The Beauty Market

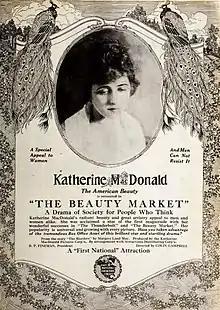
Advertisement

The Beauty Market is a 1919 American drama film directed by Colin Campbell and written by Margery Land May. The film stars Katherine MacDonald, Roy Stewart, Kathleen Kirkham, Wedgwood Nowell, Winter Hall, and Robert Brower. The film was released on December 1, 1919, by First National Exhibitors' Circuit. There are no known archival holdings of the film, so it is presumably a lost film.